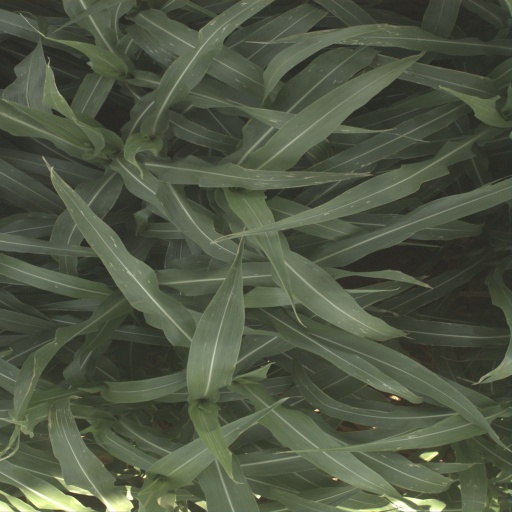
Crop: sorghum